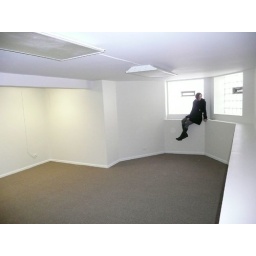
View of glass brick windows and nook in downstairs room.